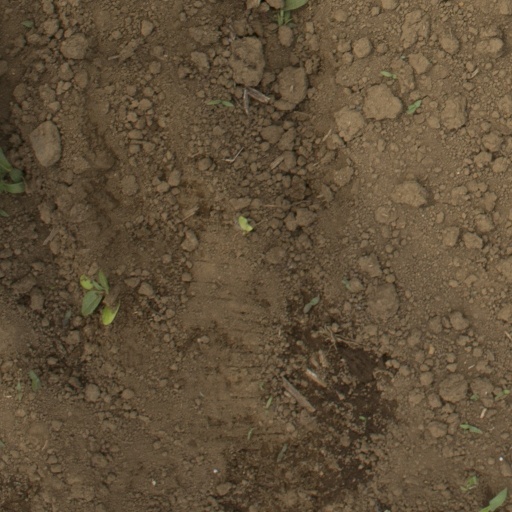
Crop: Jerusalem artichoke